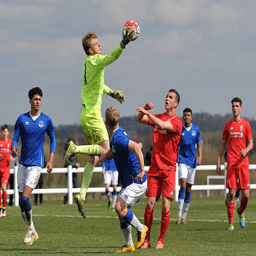
person jumps to claim the ball while watched by person during the game .